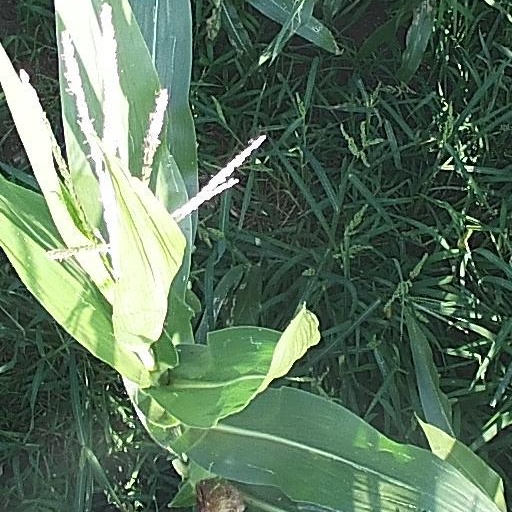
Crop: maize; corn